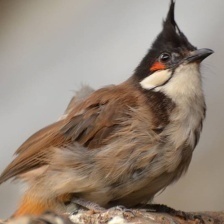
Species: RED WISKERED BULBUL
Scientific name: PYCNONOTUS JOCOSUS